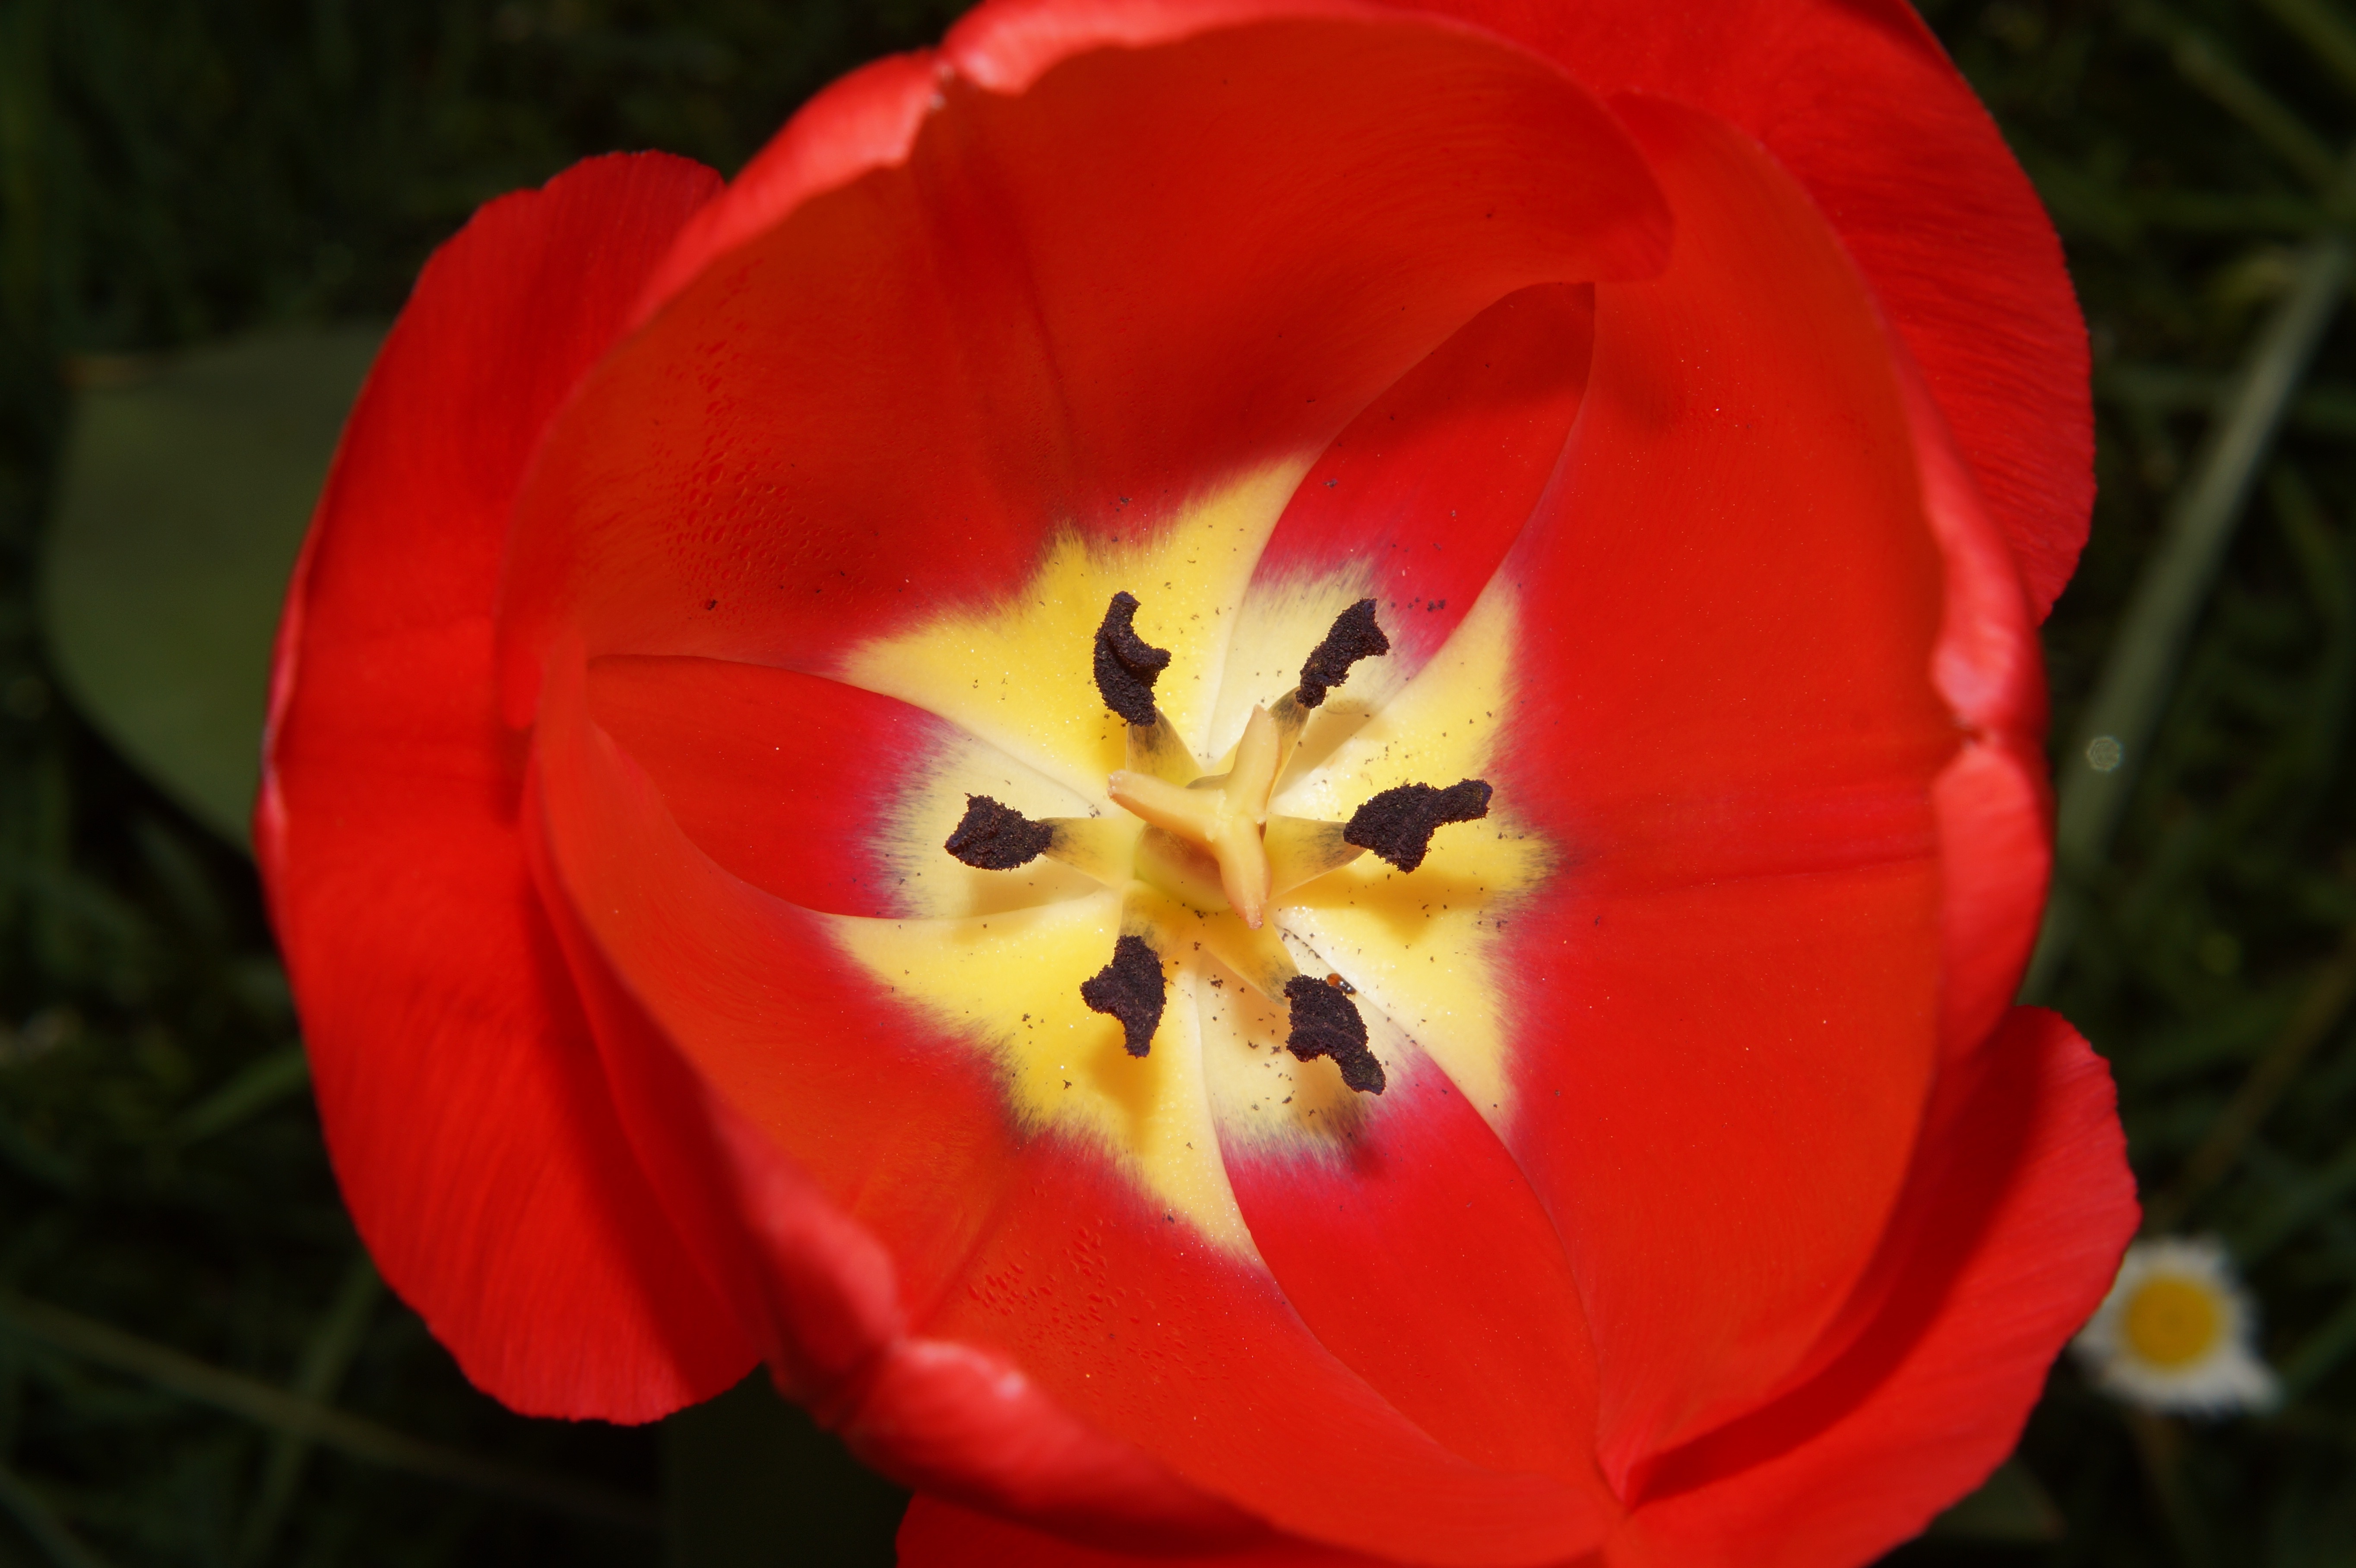
plant, flower, petal, tulip, pollen, red, stamp, close, flora, flowers, macro photography, ovary, flowering plant, lily family, plant stem, land plant